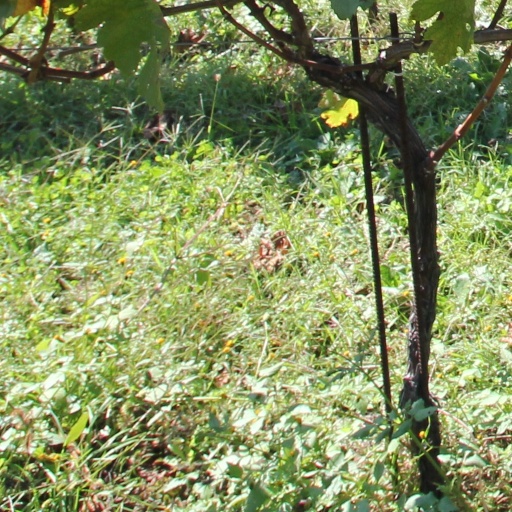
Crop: grape